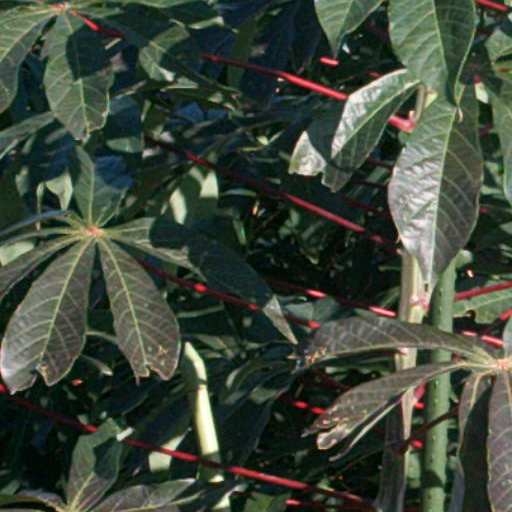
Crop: cassava